Horus Engels

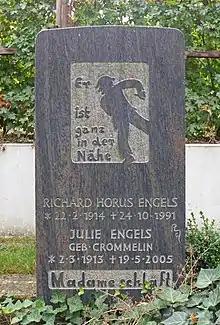
Gravestone

Richard 'Horus' Engels (1914–1991) was a German painter, sculptor and illustrator.